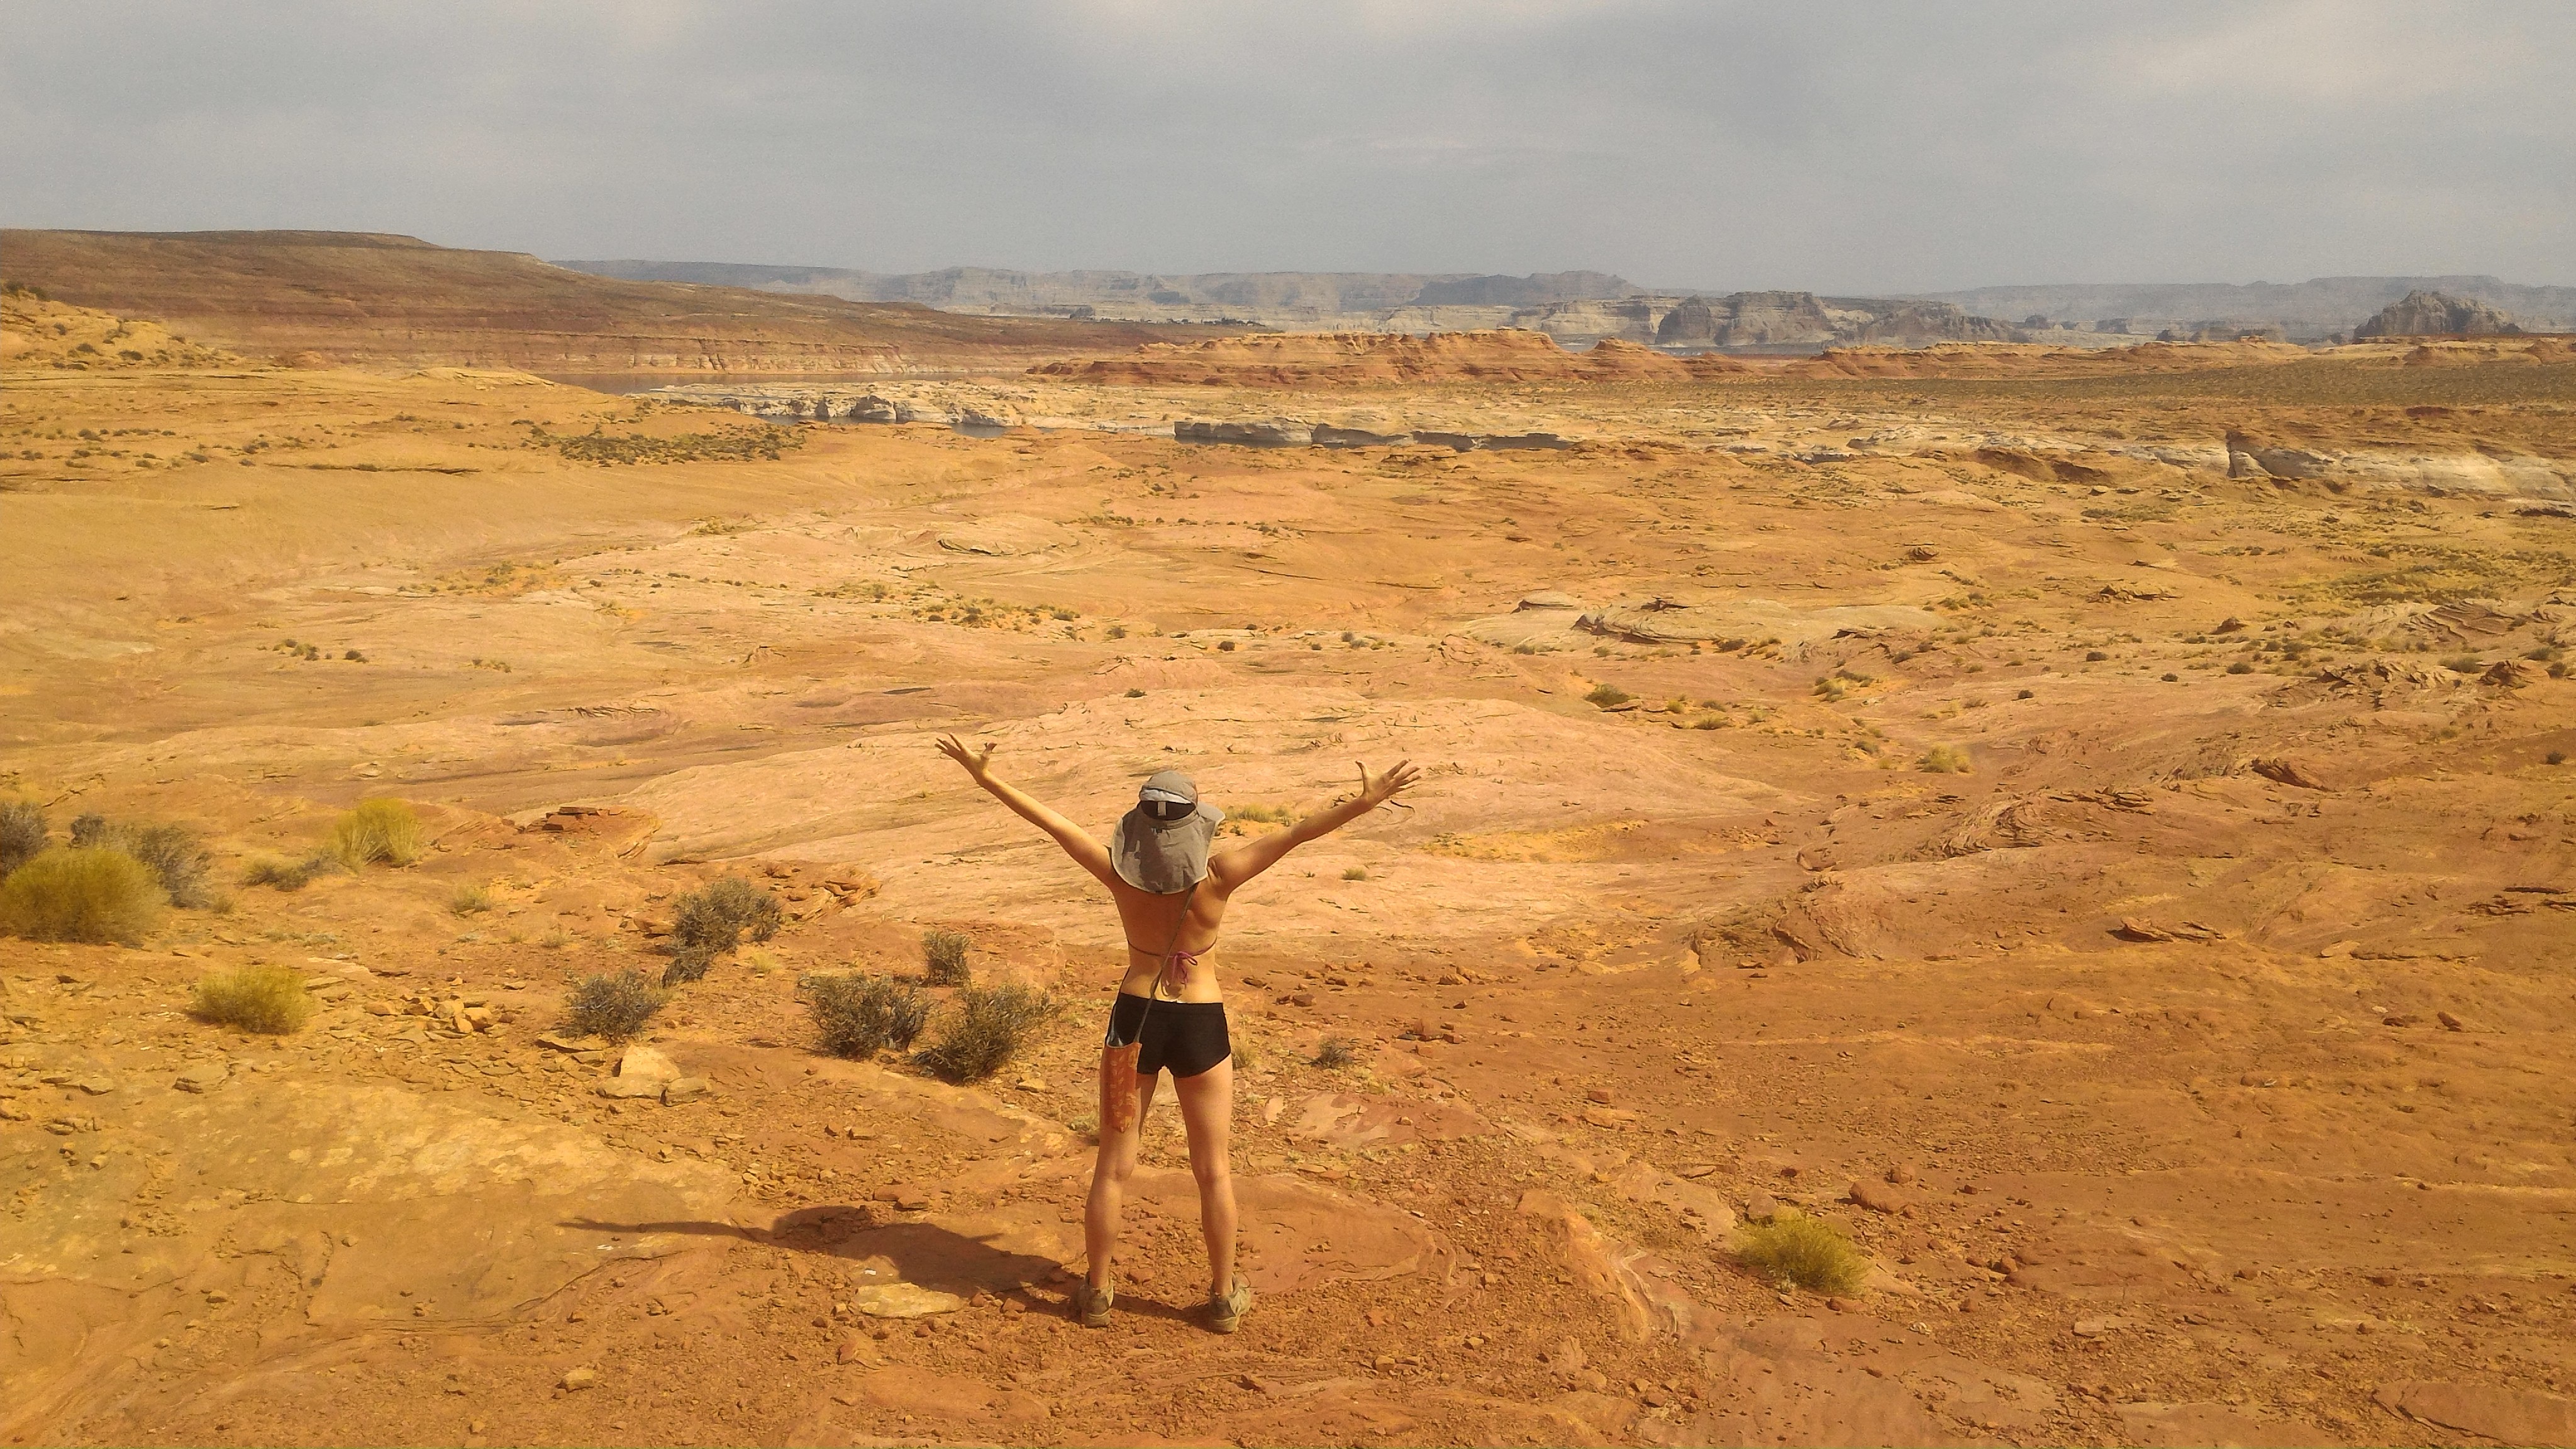
landscape, nature, outdoor, wilderness, sun, woman, hiking, sport, prairie, desert, adventure, backpack, valley, summer, vacation, female, soil, leisure, heat, savanna, plain, antelope, activity, geology, happy, grassland, hot, plateau, safari, triumph, wadi, steppe, hiking trail, off the beaten path, woman walking, expansive, natural environment, aeolian landform, ecoregion